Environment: real
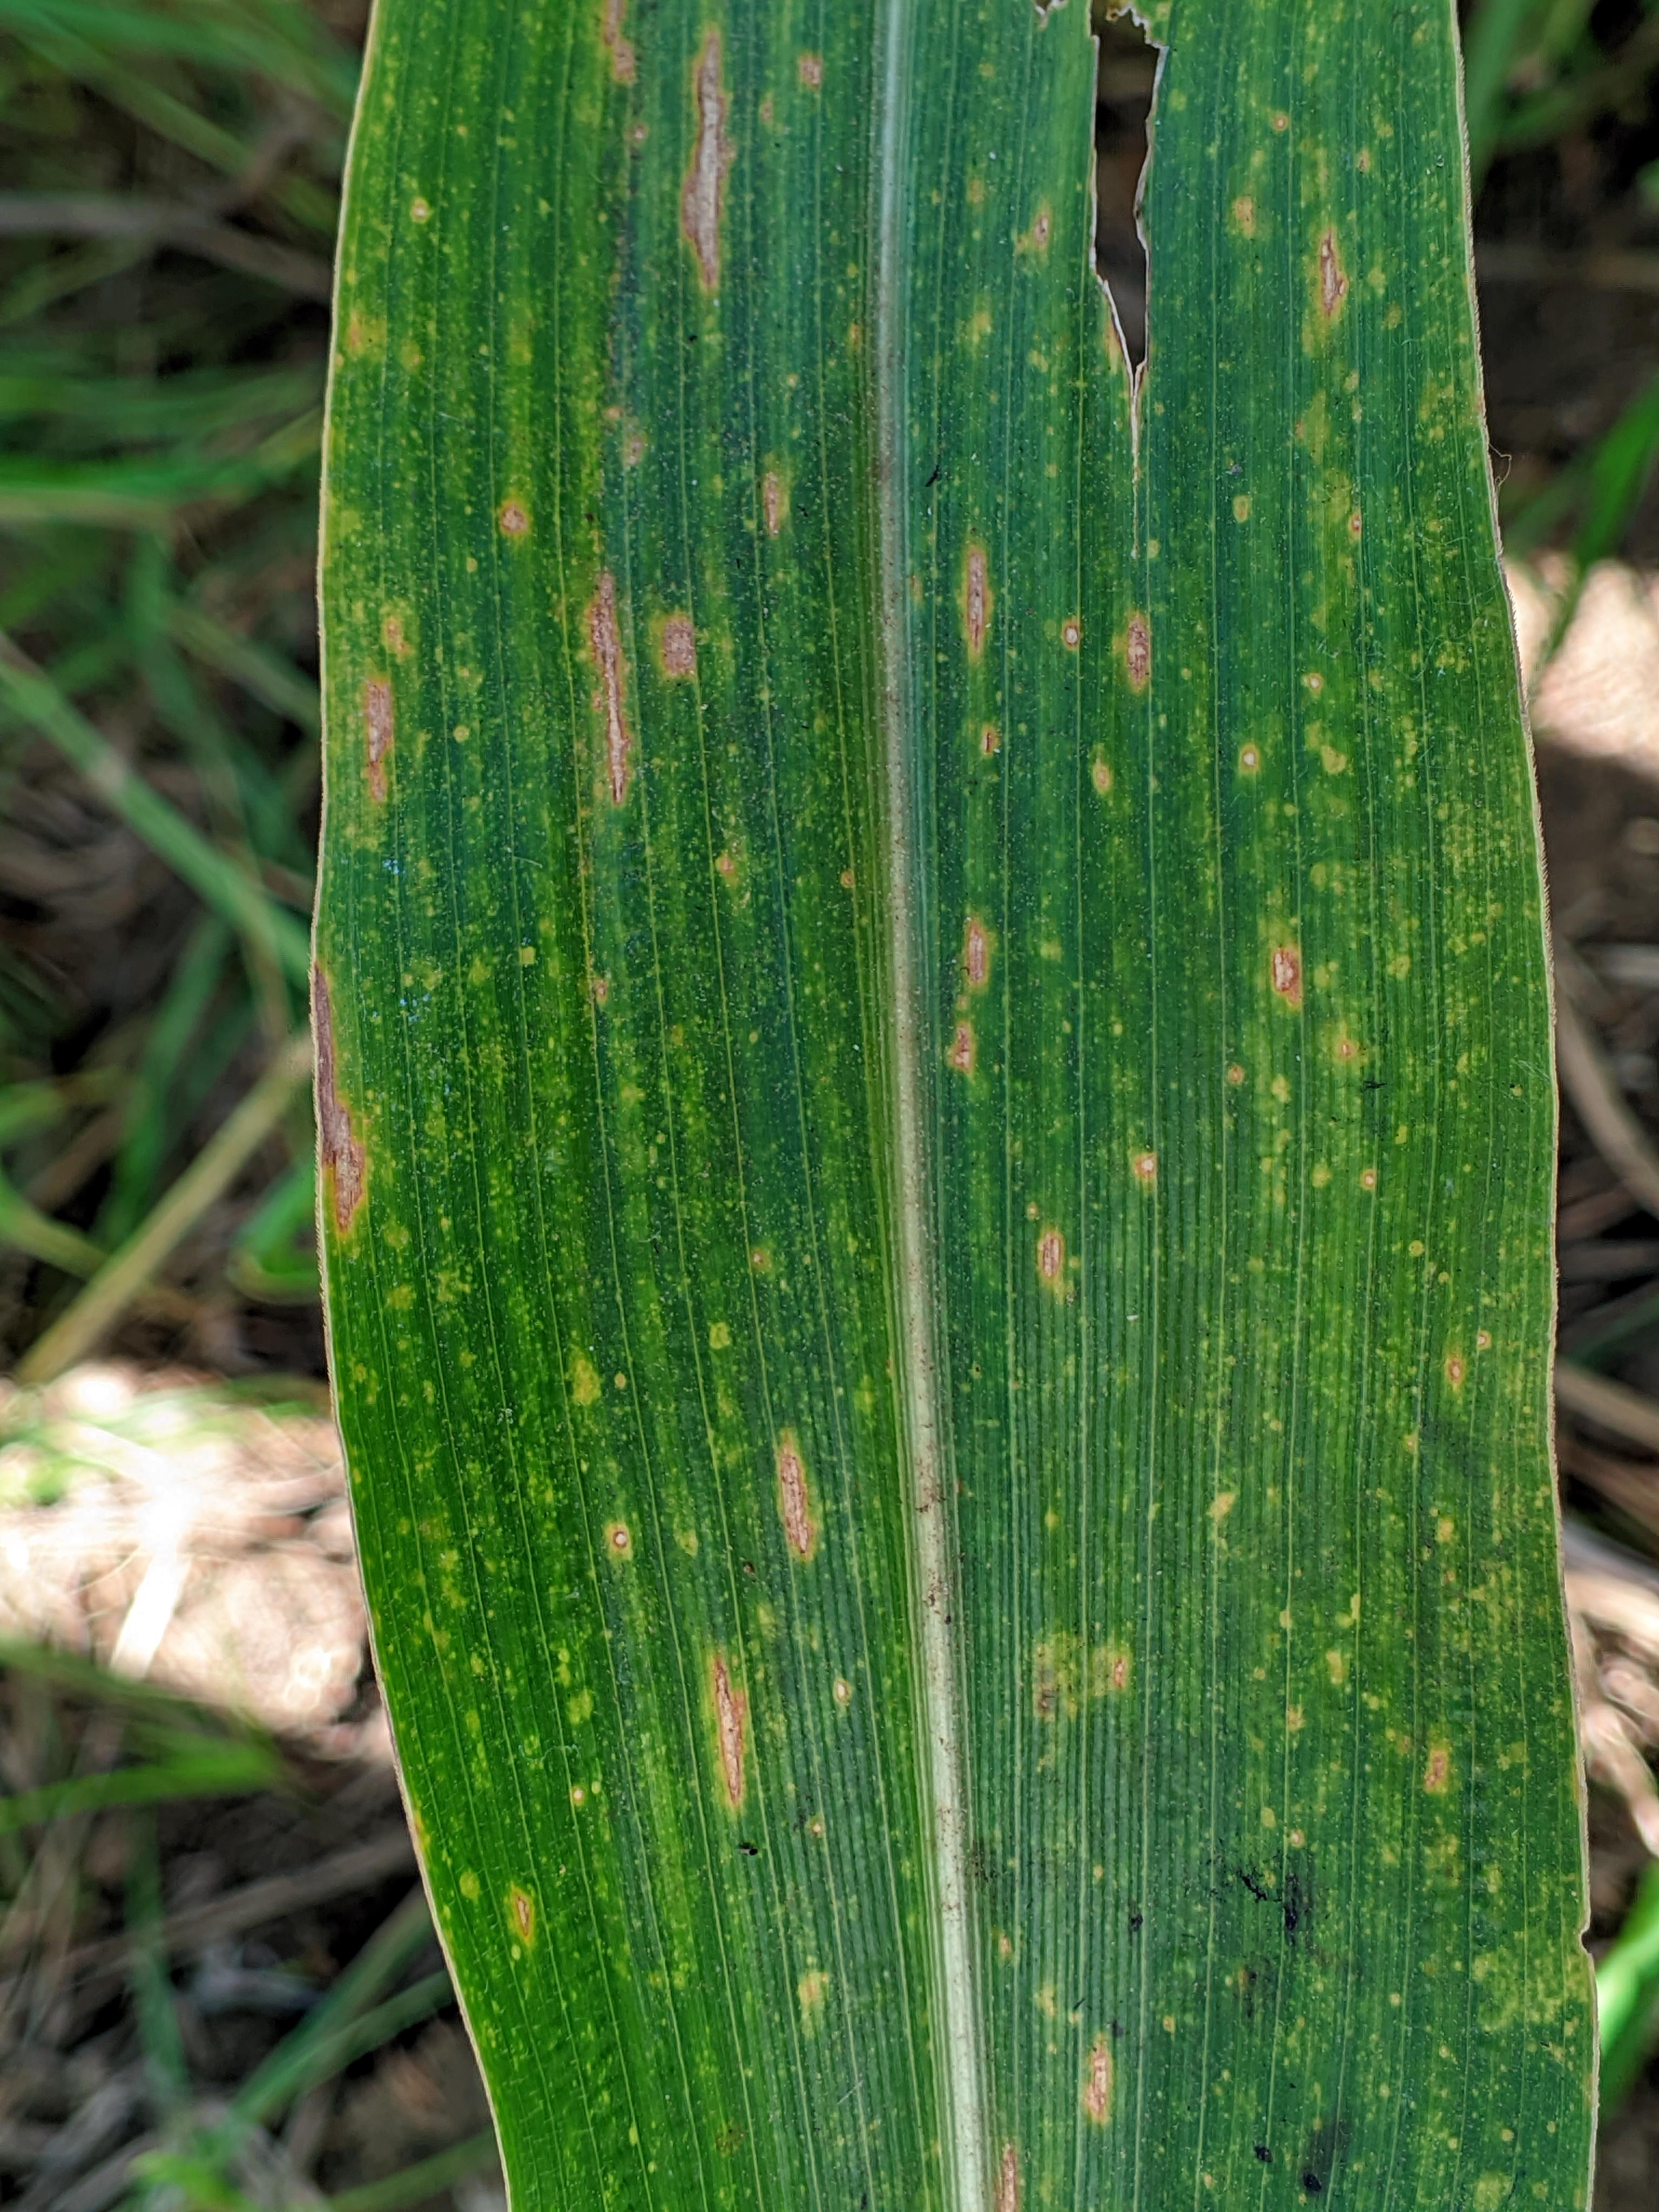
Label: gray_leaf_spot